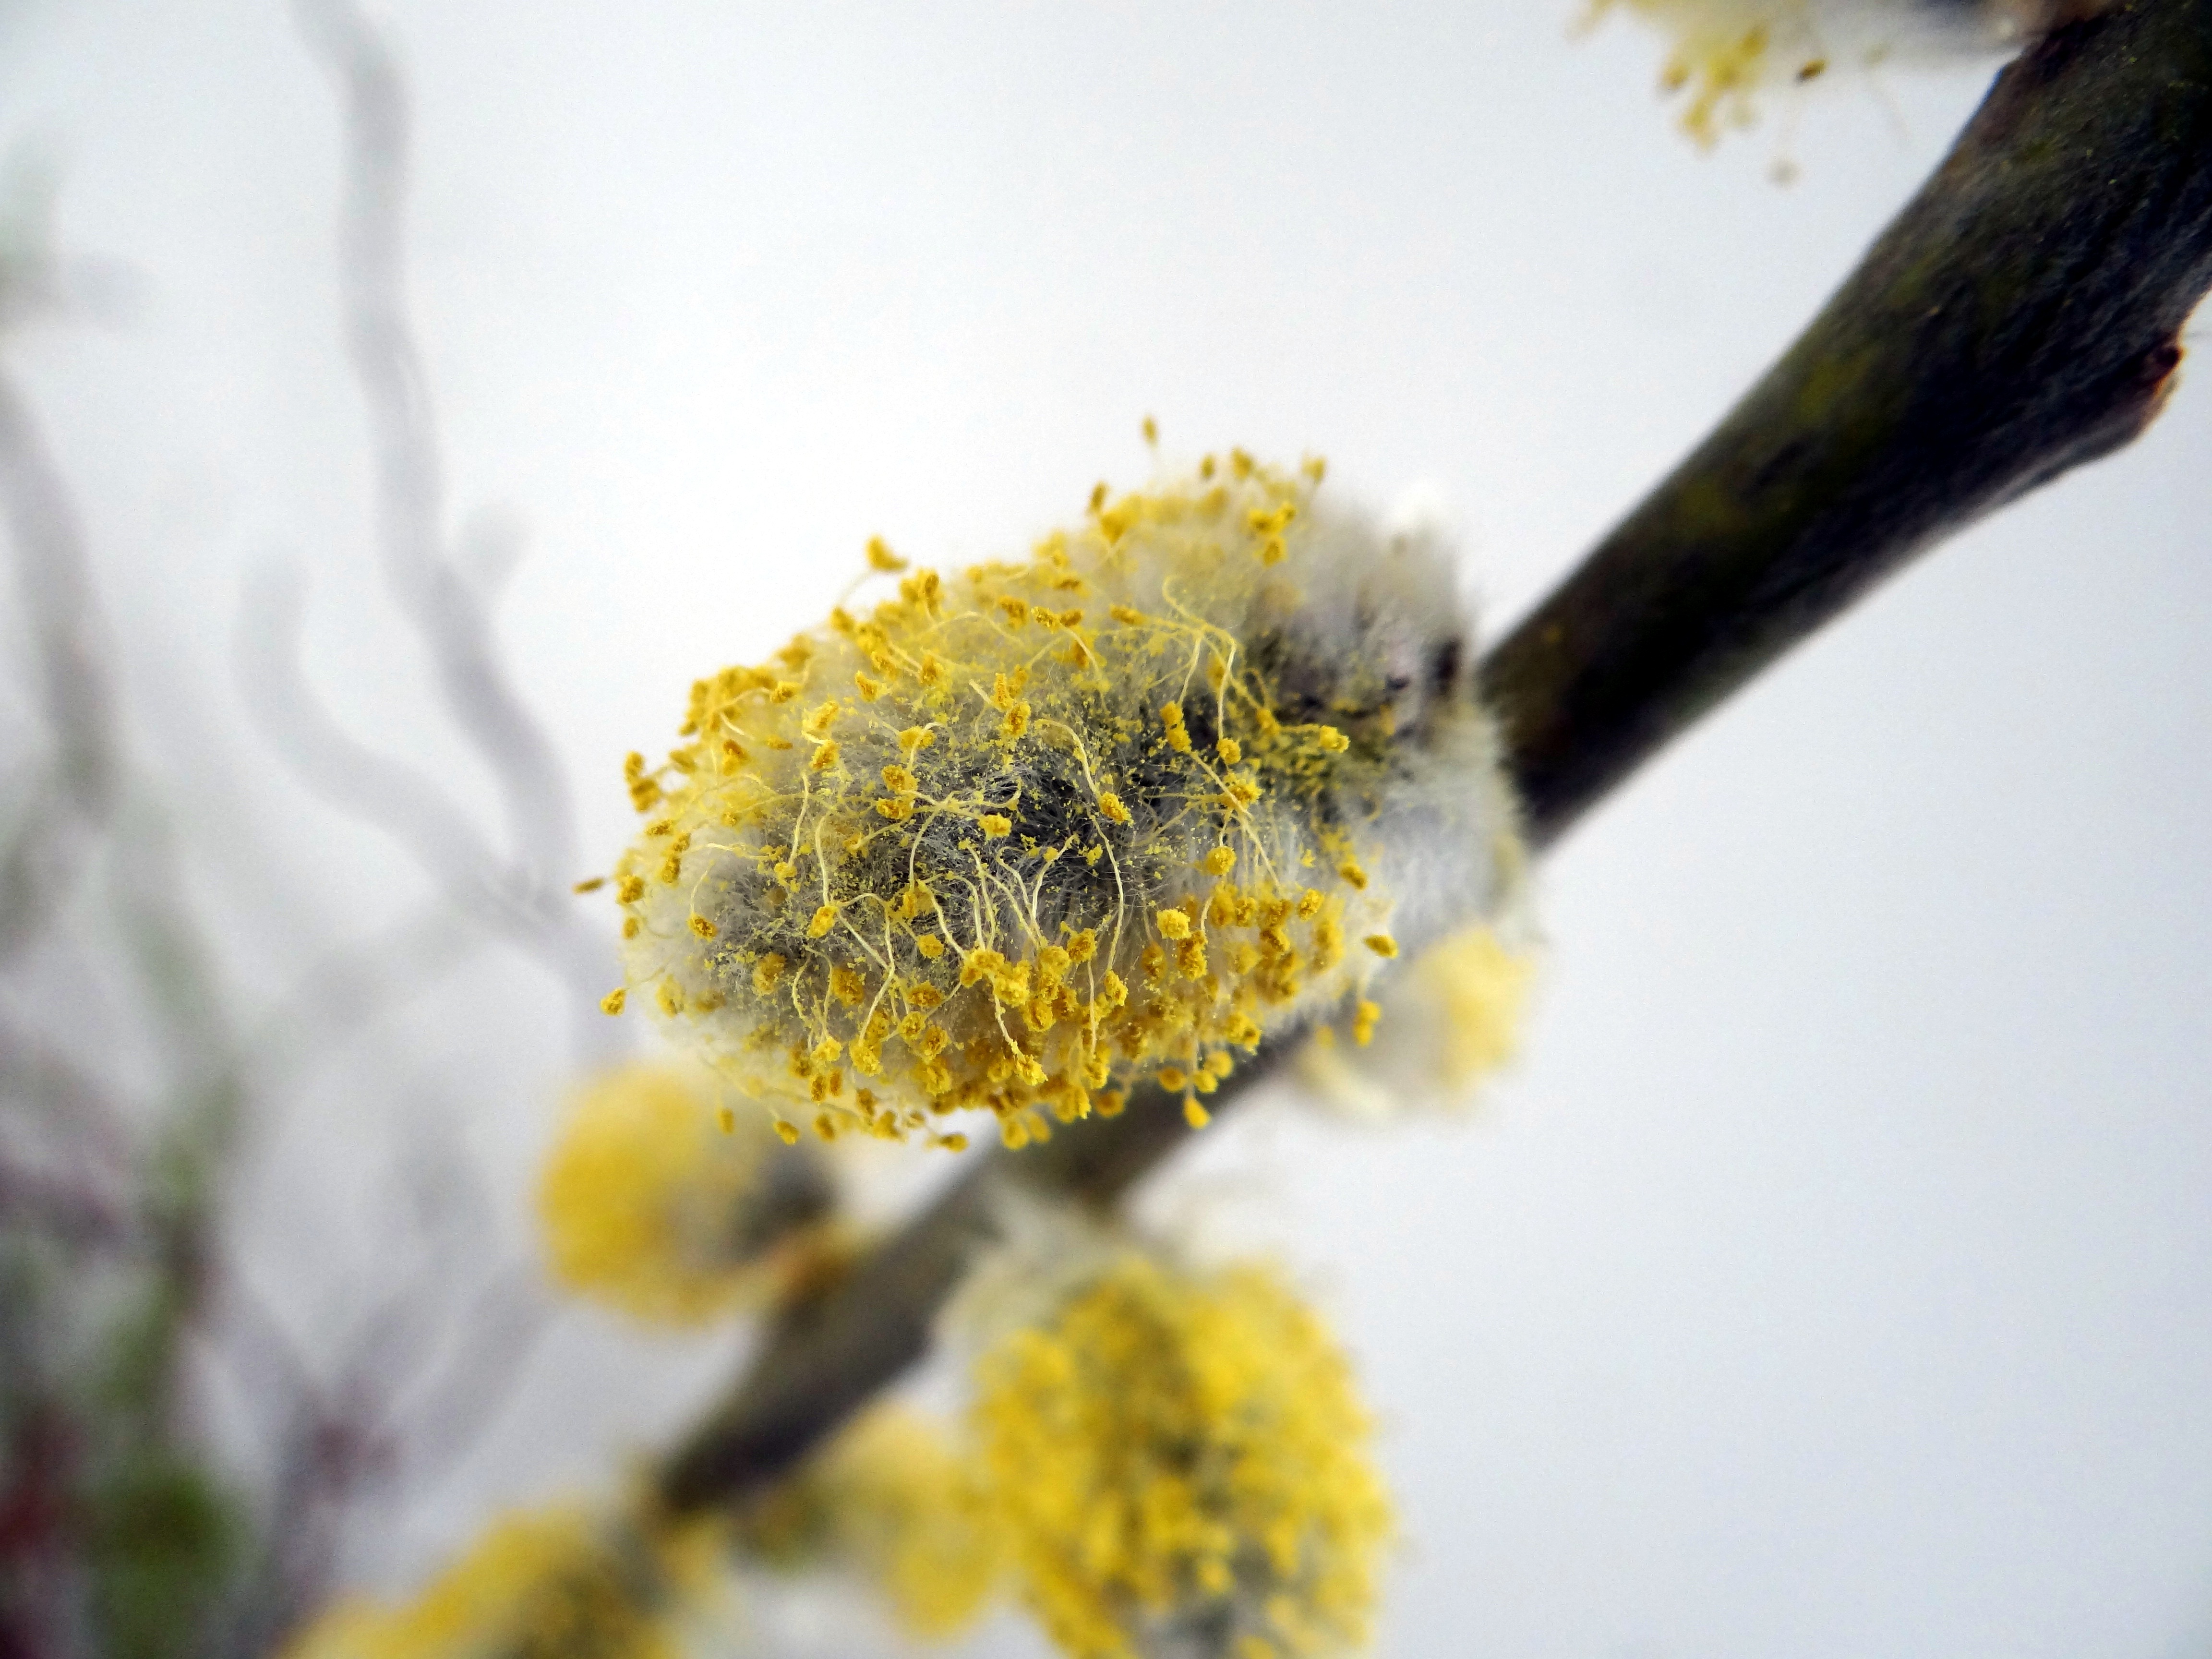
nature, branch, blossom, plant, photography, leaf, flower, bloom, pollen, spring, botany, yellow, close, flora, fauna, wildflower, close up, macro photography, spring awakening, flowering plant, signs of spring, daisy family, palm kitten, willow catkins, grazing greenhouse, pussy willow, plant stem, land plant